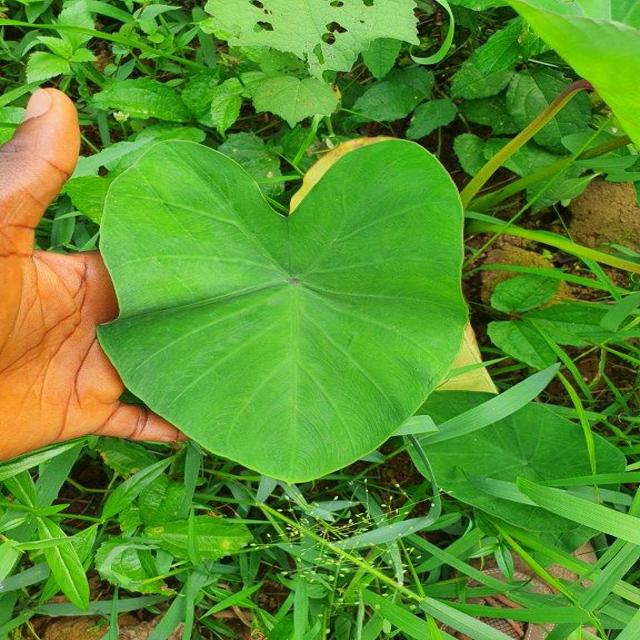
Label: Healthy